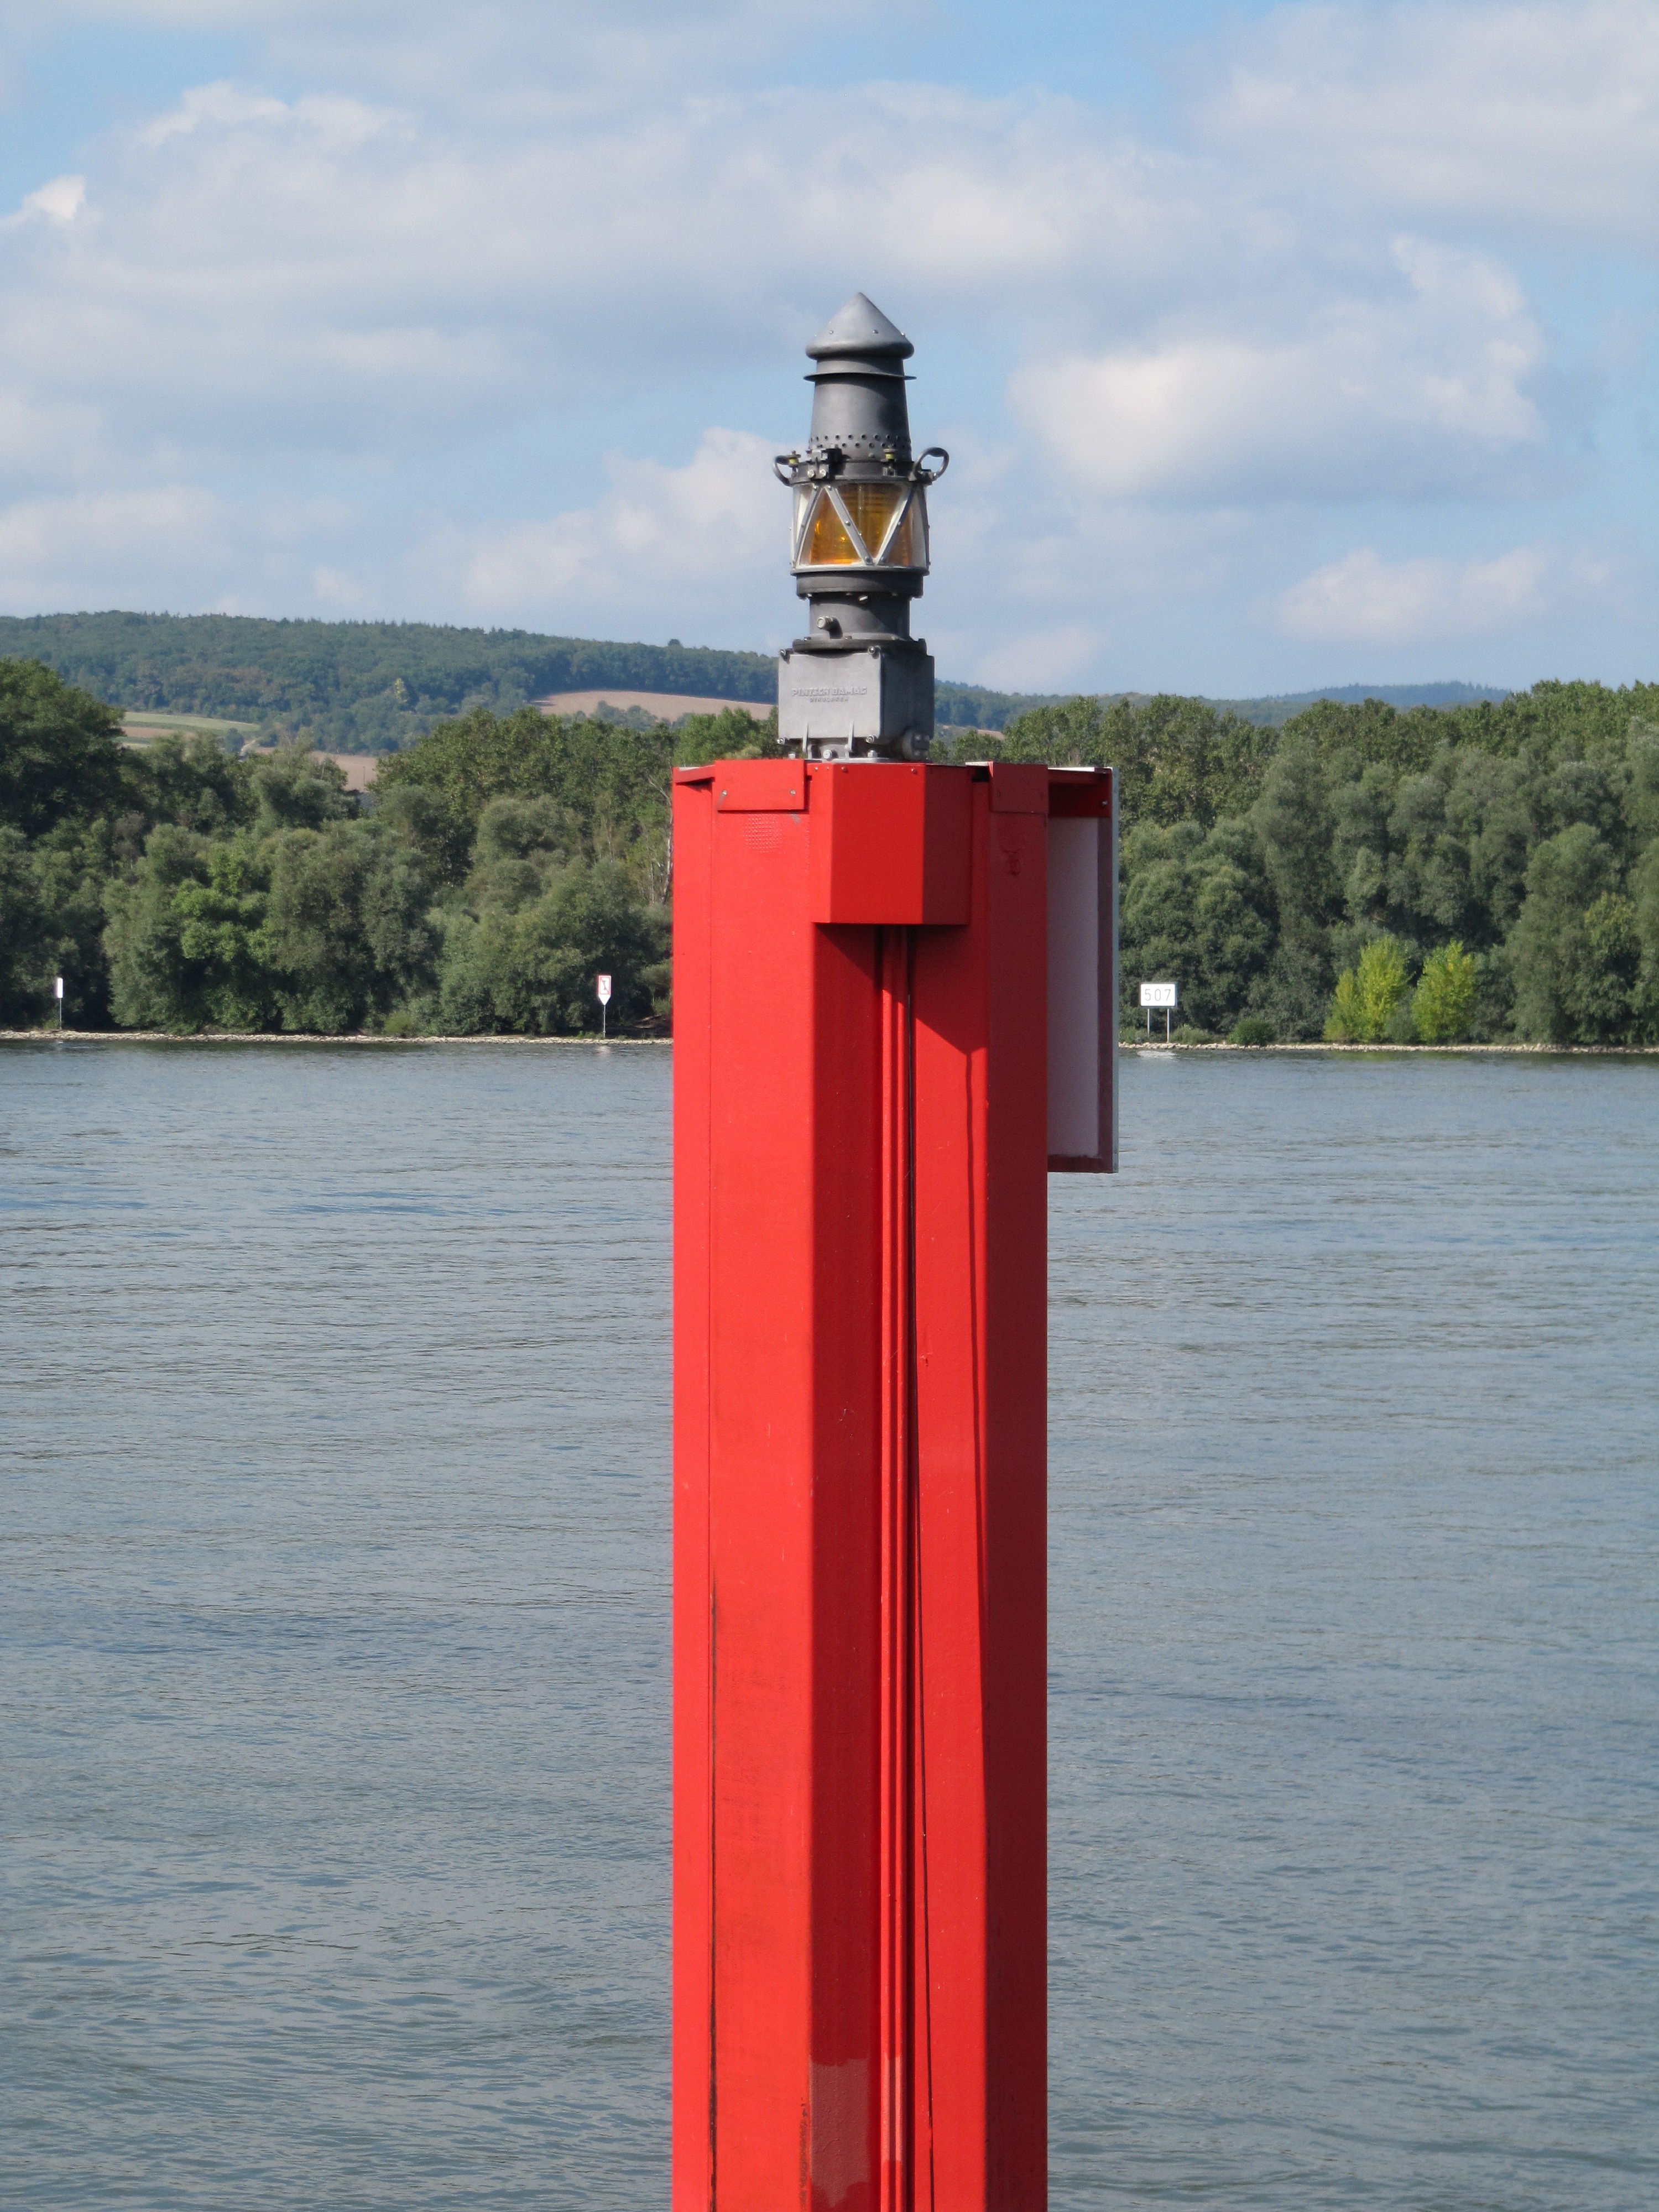
water, light, lighthouse, river, tower, signal, shipping, attention, rhine, river landscape, light signal, warning light